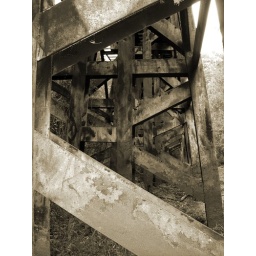
under the train bridge